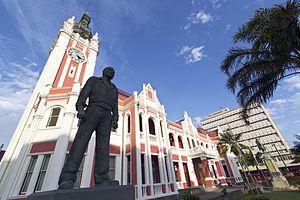
L'East London City Hall montre des éléments de styles victorien, néo-classique et Renaissance, l'ensemble formant partie intégrale du patrimoine historique et architectural d'East London. Cette vue montre le mémorial dédié à Steve Biko au premier plan ainsi que le War Memorial dans le coin inférieur droit.
Stephen Bantu Biko, dit Steve Biko, né le 18 décembre 1946 et mort le 12 septembre 1977, est un militant noir d'Afrique du Sud et une des figures de la lutte anti-apartheid.
Frances Rix Ames est une neurologue, une psychiatre et une militante des droits de l'homme sud-africaine.